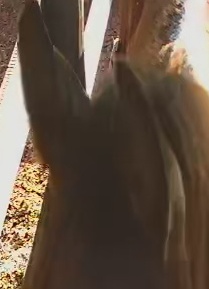
Face region: ears (position_of_ears)
Pain indicator: not_present